James Ogilvy, 4th Earl of Findlater

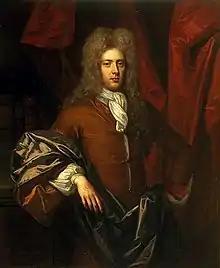
James Ogilvy, 4th Earl of Findlater.

James Ogilvy, 4th Earl of Findlater and 1st Earl of Seafield, (11 July 166419 August 1730) was a Scottish politician, prominent during the reign of Queen Anne. He was created Earl of Seafield in 1701 and was an active supporter of the 1707 Act of Union although by 1714 his opinion of the Union had changed and he proposed the first Self Government for Scotland Bill to end the Union.